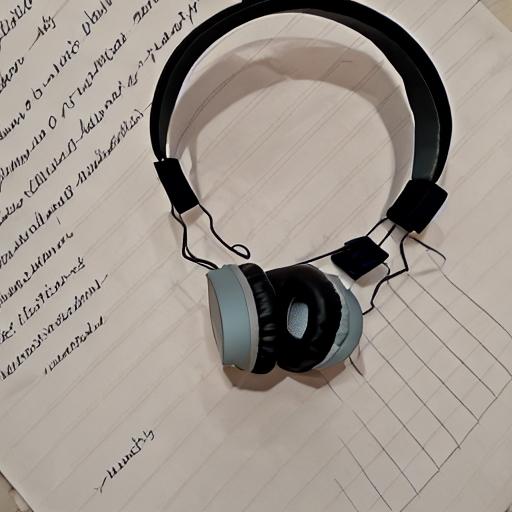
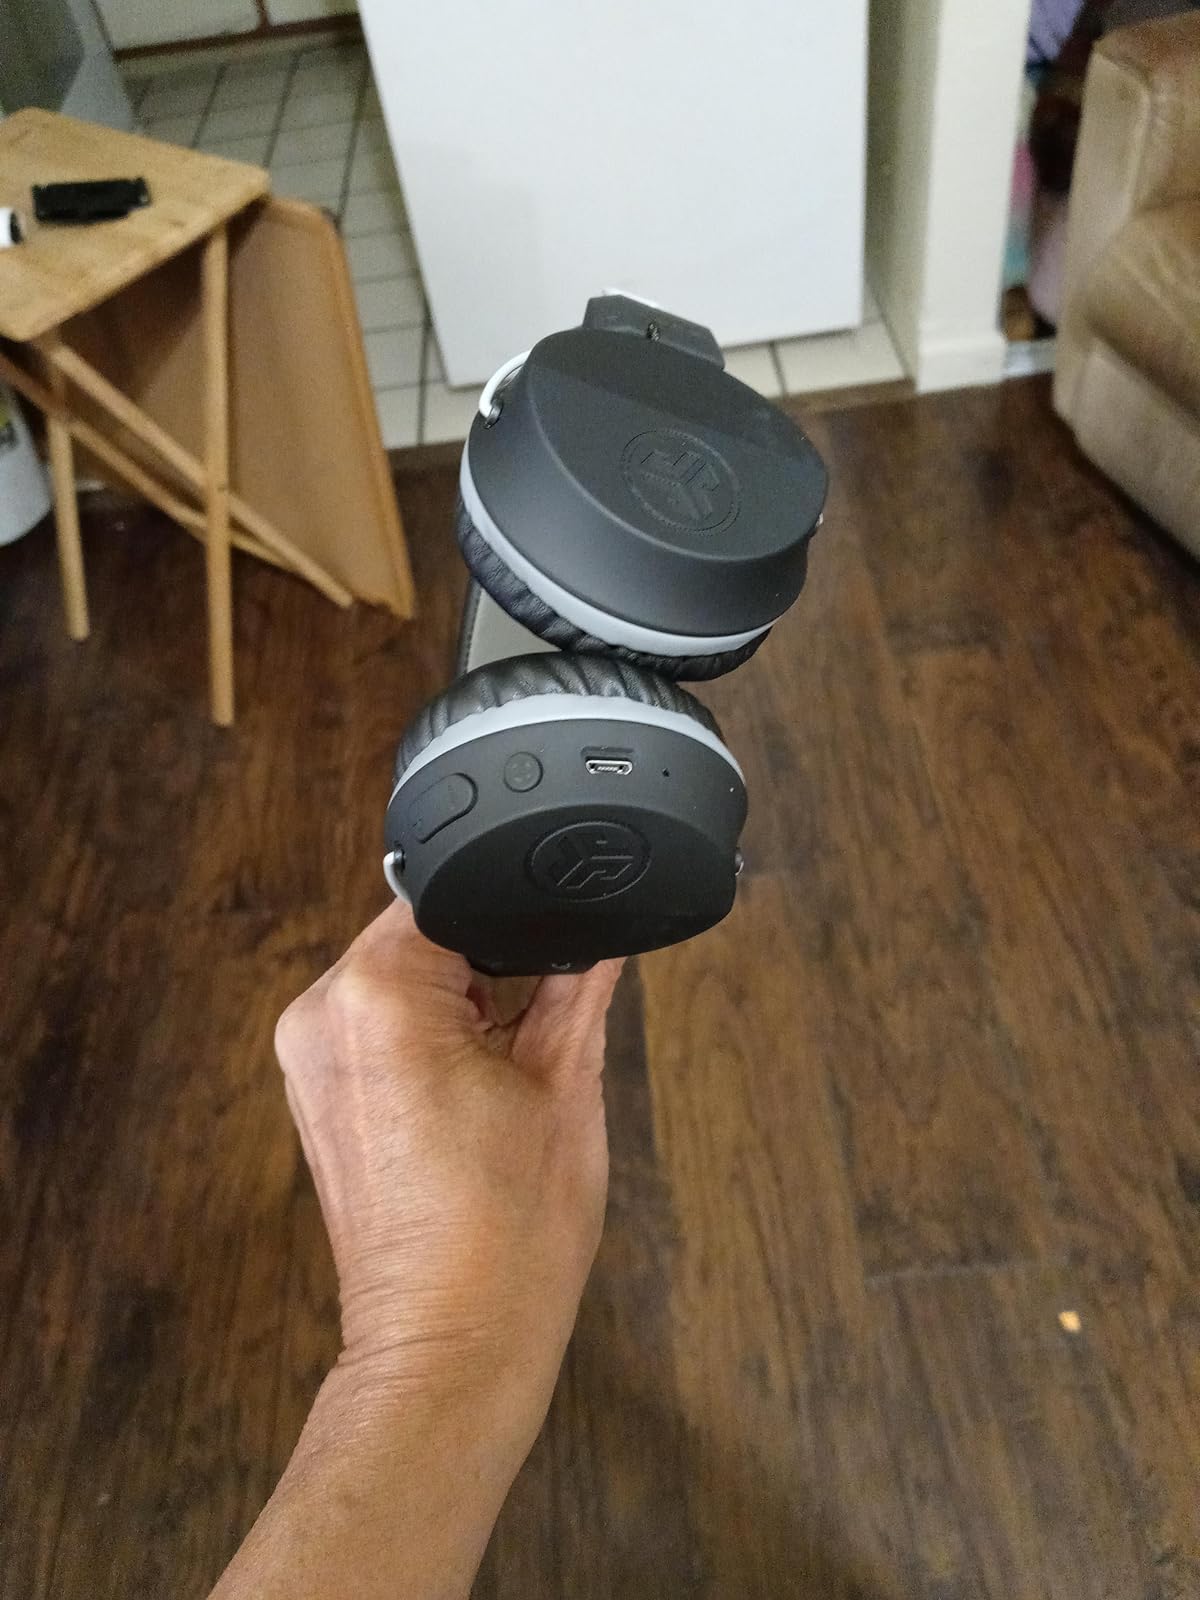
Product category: headphones
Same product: no